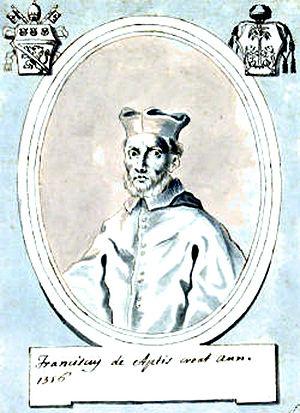
Cardinal Francesco degli Atti